Doolin

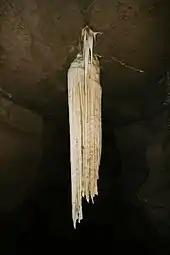
The Great Stalactite at Doolin Cave

The Aille River runs from the hills of the Burren down past Doolin to meet the sea. The small Crab Island is a short distance out from Doolin Harbour, barren except for the remains of an early 19th-century stone constabulary outpost.